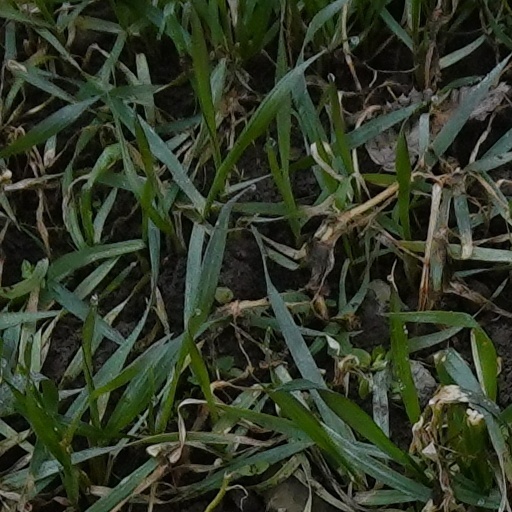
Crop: wheat